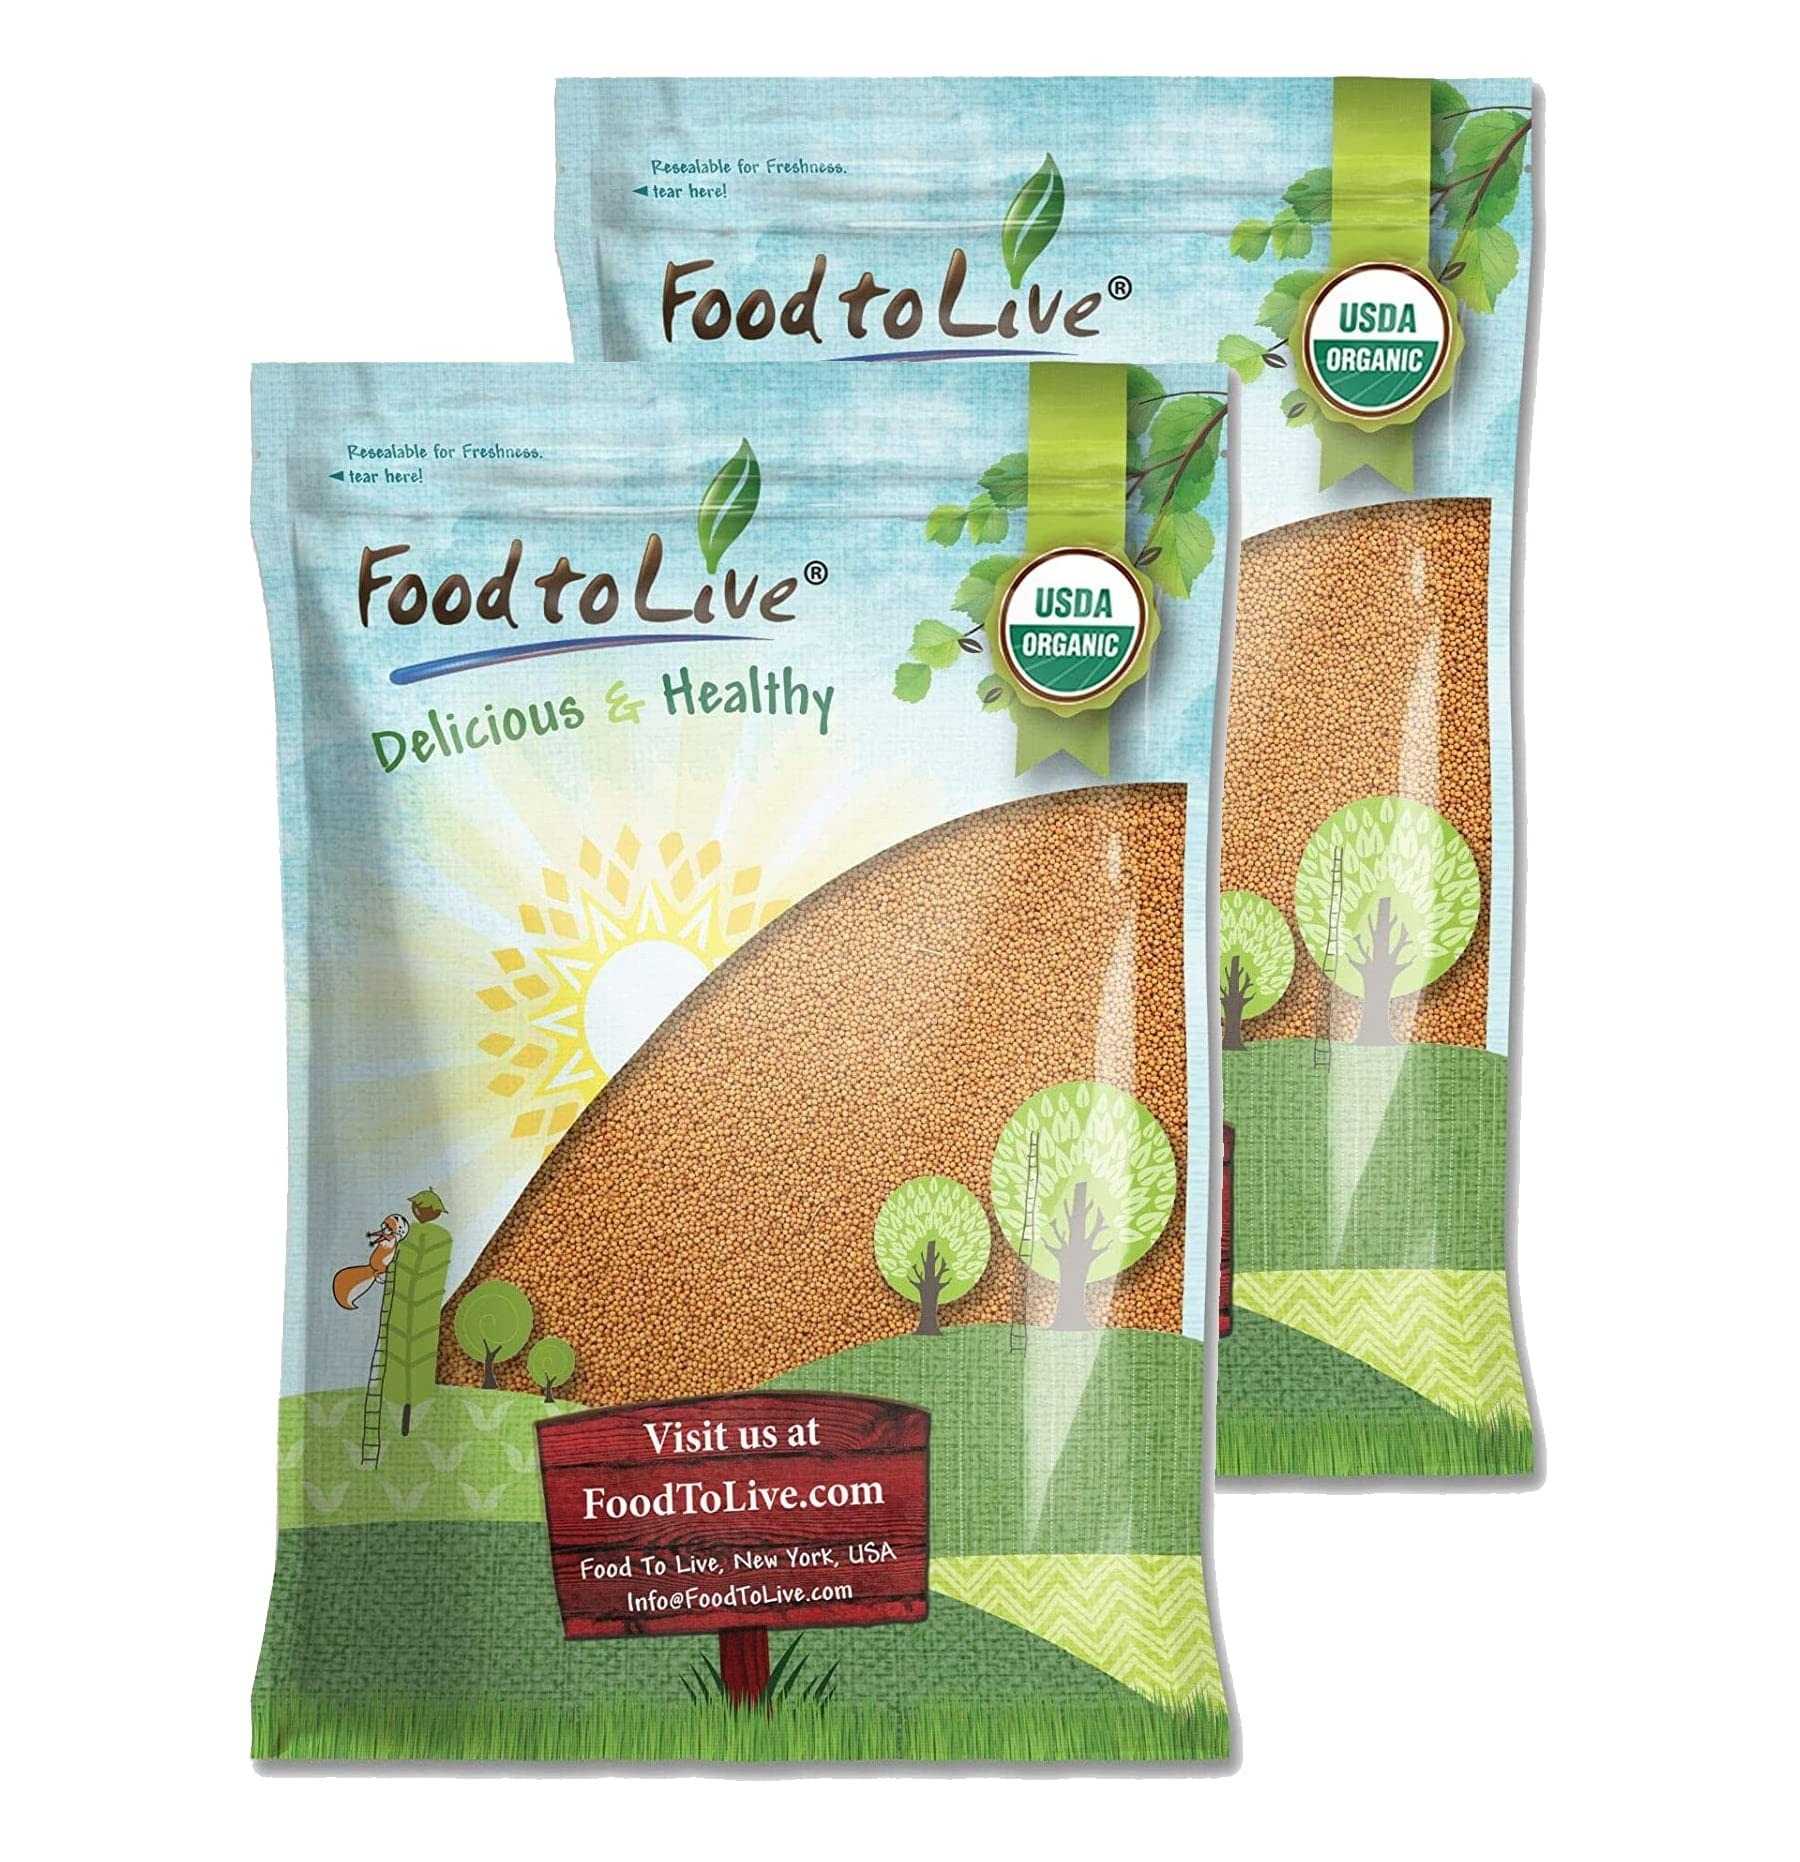
Item Name: Food to Live - Organic Yellow Mustard Seeds, 20 Pounds - Non-GMO, Whole Dried Spice, Vegan, Kosher, Bulk. Spicy, Pungent Flavor. High in Selenium, Fiber
Bullet Point 1: CERTIFIED ORGANIC PRODUCT: Food To Live Organic Mustard Seeds are free from any contaminants.
Bullet Point 2: NUTRITIOUS: Our Organic Mustard Seeds are rich in iron and calcium.
Bullet Point 3: VARIOUS DISHES: Organic Yellow Mustard seeds are great for relishes, pickles, and many other foods.
Bullet Point 4: BUY IN BULK: Food to Live certified organic mustard seeds could be kept for years if stored right.
Value: 320.0
Unit: Ounce

Price: 98.09